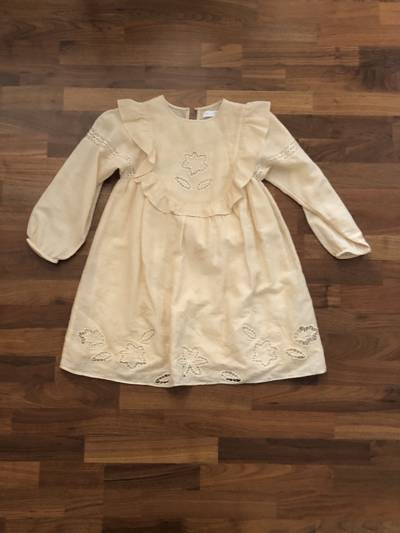
Waste category: clothes